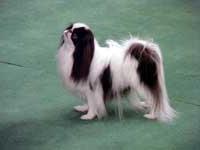
Japanese_spaniel